Henna

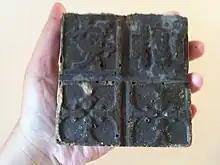
Cosmetic henna for colouring hair

In Ancient Egypt, Ahmose-Henuttamehu (17th Dynasty, 1574 BCE) was probably a daughter of Seqenenre Tao and Ahmose Inhapy. Smith reports that the mummy of Henuttamehu's own hair had been dyed a bright red at the sides, probably with henna.